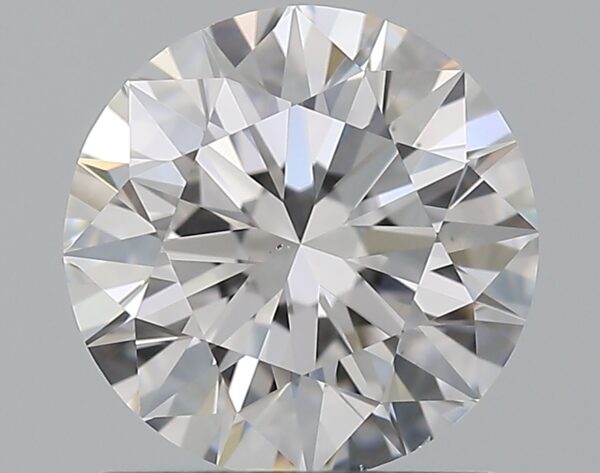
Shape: round
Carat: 1.2
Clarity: VS1
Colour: D
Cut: EX
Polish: EX
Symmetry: EX
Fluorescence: N
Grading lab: GIA
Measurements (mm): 6.76 x 6.81 x 4.24